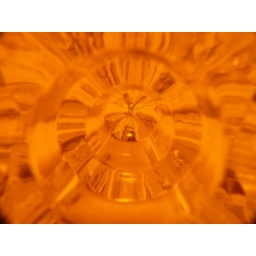
this is in side of a glass candle holder with warm colors on my settings